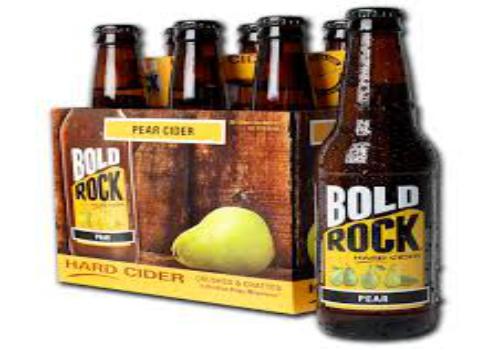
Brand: Bold Rock Hard Cider
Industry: Food